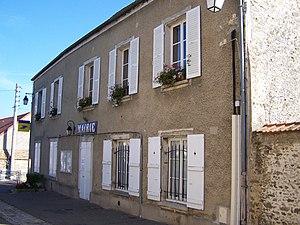
Galluis est une commune française située dans le département des Yvelines, en région Île-de-France.